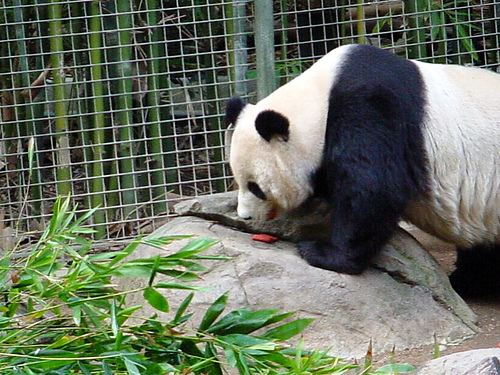
Label: pandas